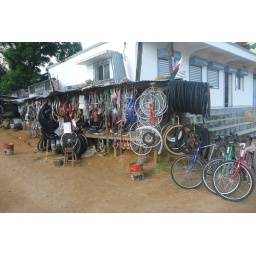
This is several bike shops in the market